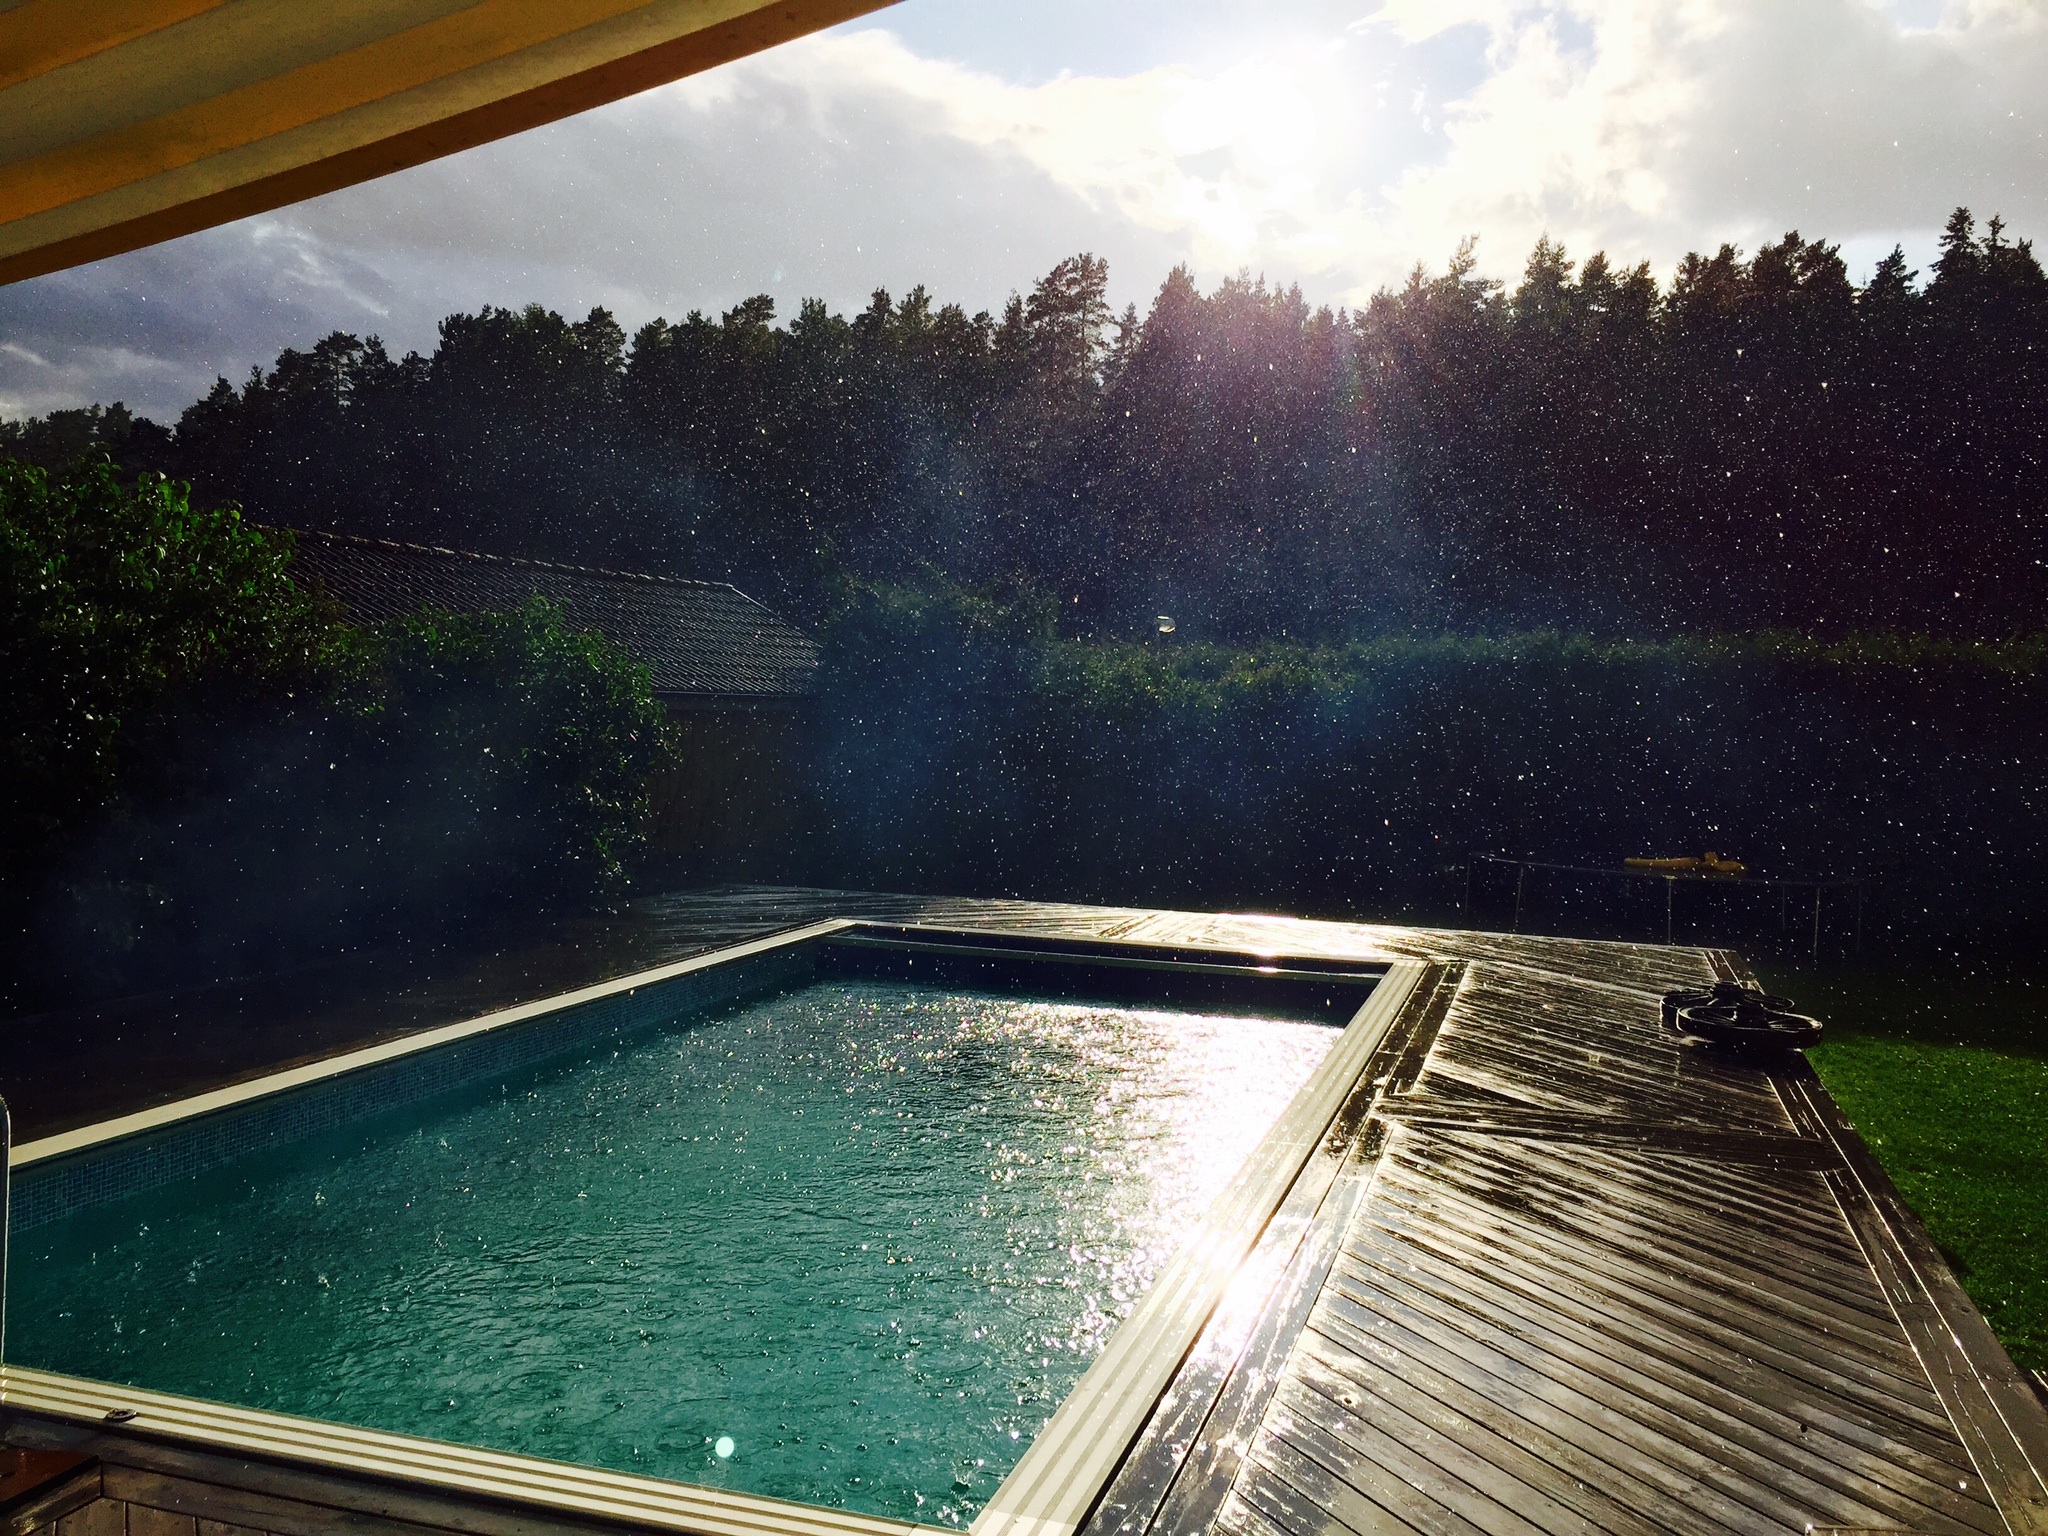
water, sunlight, reflection, swimming pool